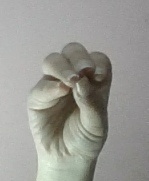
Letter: ha